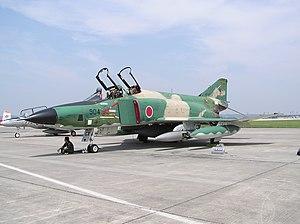
Le F-4 Phantom II est un avion militaire conçu par le constructeur américain McDonnell à partir de 1953. Il s'agit de l'un des avions militaires américains les plus importants du XXᵉ siècle et l'avion de combat occidental ayant été le plus produit depuis la guerre de Corée : le 5 195ᵉ et dernier exemplaire a été livré en 1981, après plus de 20 ans de production ininterrompue. Pendant la guerre du Viêt Nam, la cadence de production du F-4 était de 72 exemplaires par mois.
La Force aérienne d'autodéfense japonaise ou Japanese Air Self-Defense Force est la composante aérienne des Forces d'autodéfense japonaises. Elle a été créée le 1ᵉʳ juillet 1954 et reprend une partie des traditions du Service aérien de l'Armée impériale japonaise. Fin 2013, son effectif total est de 50 324 personnes. En 2010, ses effectifs étaient de 34 760 militaires.